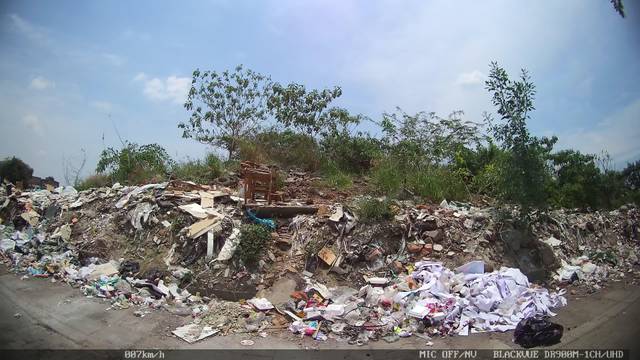
Region: Colombia
Coordinates: 3.447, -76.529